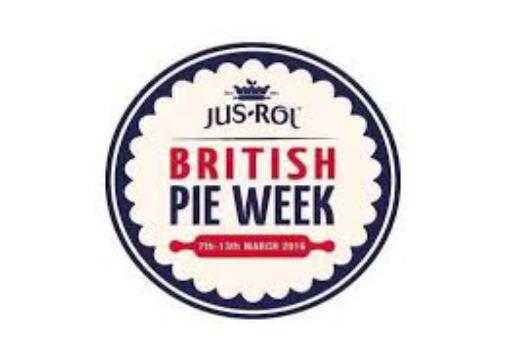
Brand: Jus-Rol
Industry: Food